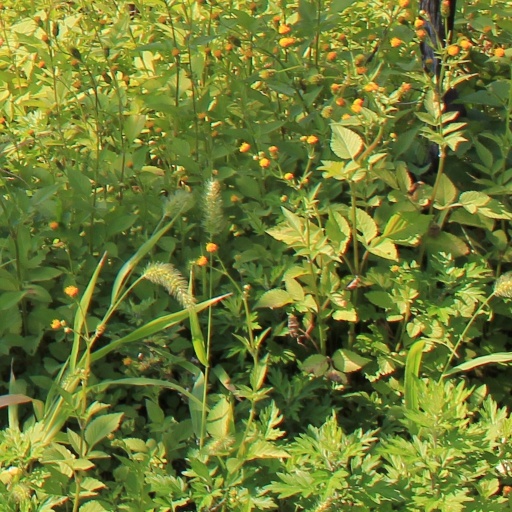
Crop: grape